Food industry of Russia

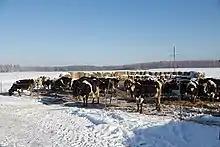
Dairy cattle in Russia

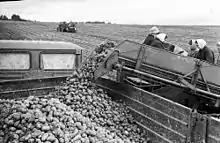
Potato production in Russia, 1979

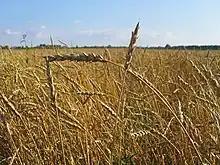
Wheat in Tomsk, Siberia, Russia

In Russia there are about 80 tobacco companies. Leading companies tobacco industry: ABC Russia (Moscow), Inc. Liggett-Ducat (Moscow), Inc. Petro (St. Petersburg) Ltd Tobacco Factory Reemtsma-Volga (Volgograd).